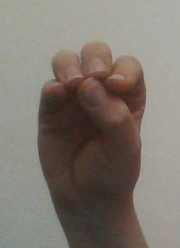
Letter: ha